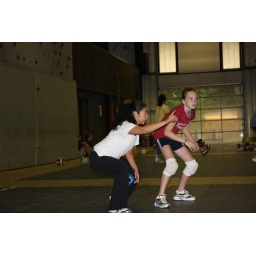
World class training for male and female players in 5th to 12th grade.